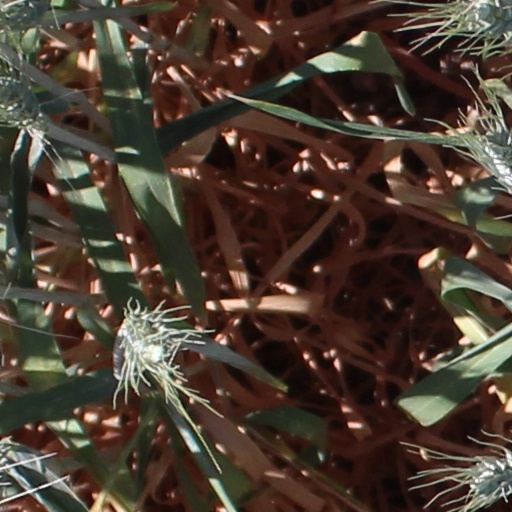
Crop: wheat